Guitar Hero: Metallica

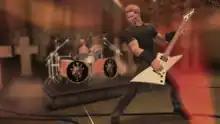
Members of Metallica performed extensive motion capture for their in-game avatars in "Guitar Hero: Metallica". Venues were also created based on the covers of Metallica's albums, such as "Master of Puppets" shown above.

As with "Guitar Hero: Aerosmith", members of Metallica, including Kirk Hammett, Lars Ulrich, James Hetfield and Robert Trujillo performed six songs and band and audience chatter for motion capture for their in-game avatars; the detailed motion capture included the band's lip syncing to the lyrics and the motion of Trujillo's hair braids. Ulrich and Hetfield performed additional motion capturing sessions to help the developers. Metallica members appear as their modern day incarnations, but unlockable skins are available to reflect the band's history. Former band members Jason Newsted and the late Cliff Burton are not represented in the game as the band felt their inclusion would slight Trujillo. However, the game still includes trivia about both former members. The game includes DVD-style content such as photos, videos, and behind-the-scenes footage, as well as "Metallifacts", "Pop-up Video"-style trivia displayed on screen during the various Metallica tracks. Some Metallica songs in the game have an accompanying video of the band performing the song, with the quality ranging from fan-made videos at small clubs to large-scale video productions. Both Motörhead vocalist/bassist Lemmy and Mercyful Fate singer King Diamond have contributed to the game in both providing motion capture for unlockable player characters and providing re-recorded tracks of their songs "Ace of Spades" and "Evil", respectively due to the original master tapes not being located for use in the game's production. King Diamond's notable face makeup and jewelry was altered with direct input from King Diamond to avoid offending the religion of any of the business partners involved with the game.